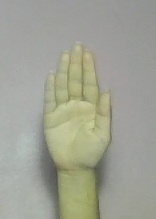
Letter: seen